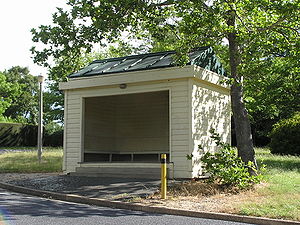
Ly
Et busstoppested med ly mod vejr og vind.
Et ly kan have flere formål og være midlertidigt eller permanent. Ly er et sted, hvor man kan befinde sig og få nogen beskyttelse mod: